Brandenburg-class battleship

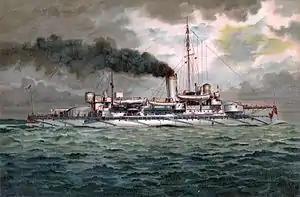
A lithograph of the

In March 1883, General Leo von Caprivi became the (Chief of the Admiralty) following Albrecht von Stosch's resignation. Caprivi was required to submit a memorandum to the on his plans by March 1884. A general of the Imperial German Army, he was inexperienced in naval matters and he convened a council with senior naval officers on 16 January 1884 to gather opinions on future naval construction programs. At the time, he was constrained by the fleet plan of 1873 that had been created under Stosch's direction and had been approved by the . The plan governed the size and composition of the German fleet, calling for fourteen ocean-going ironclad warships, a total that was reached with the launching of the casemate ship in 1884. The nominal completion of the 1873 plan further restrained Caprivi, as in the view of many members of the , naval budgets could be reduced, since no new ships would be needed until the oldest ironclads began to reach thirty years of age in the mid-1890s. At the January council meeting, Caprivi emphasized the need for careful consideration of new designs, noting that the navy could not afford "the luxury of failed experiments", owing to parliamentary refusal to authorize funding for new ships.